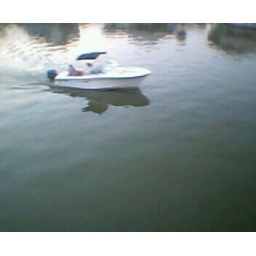
a boat in the water